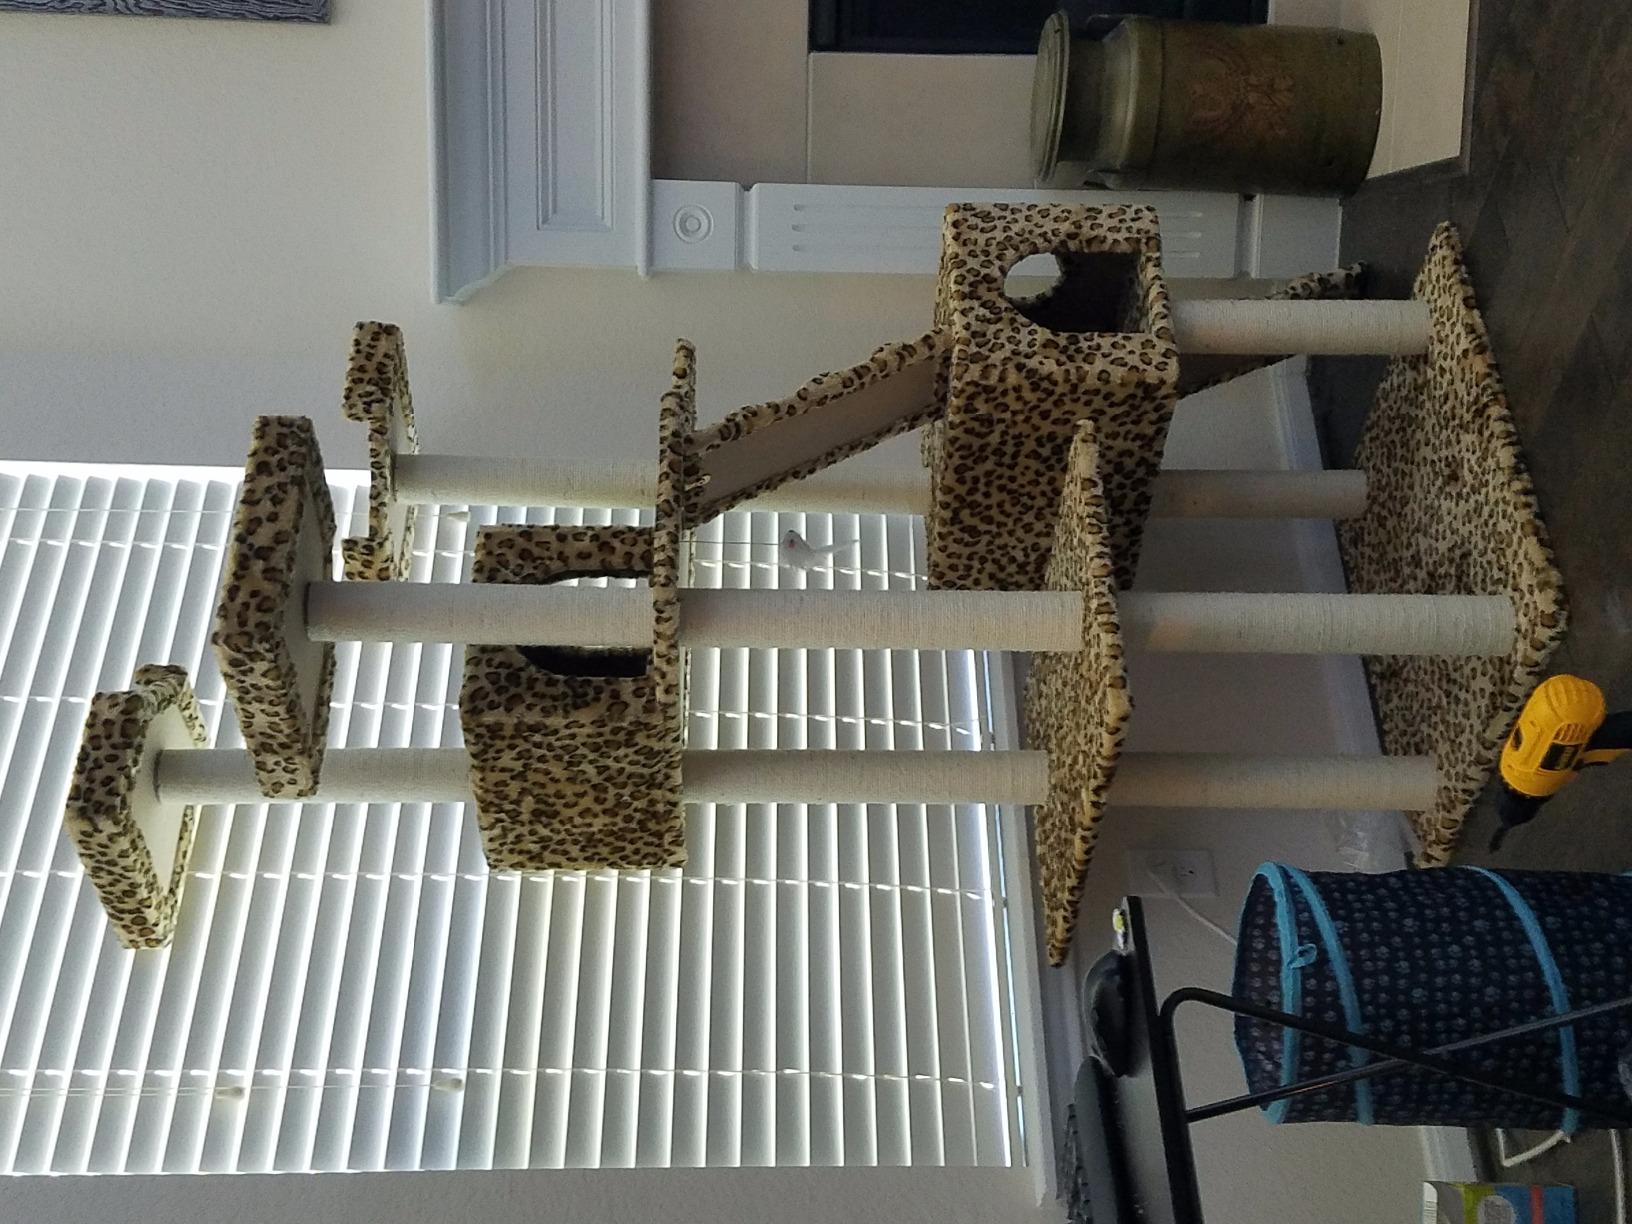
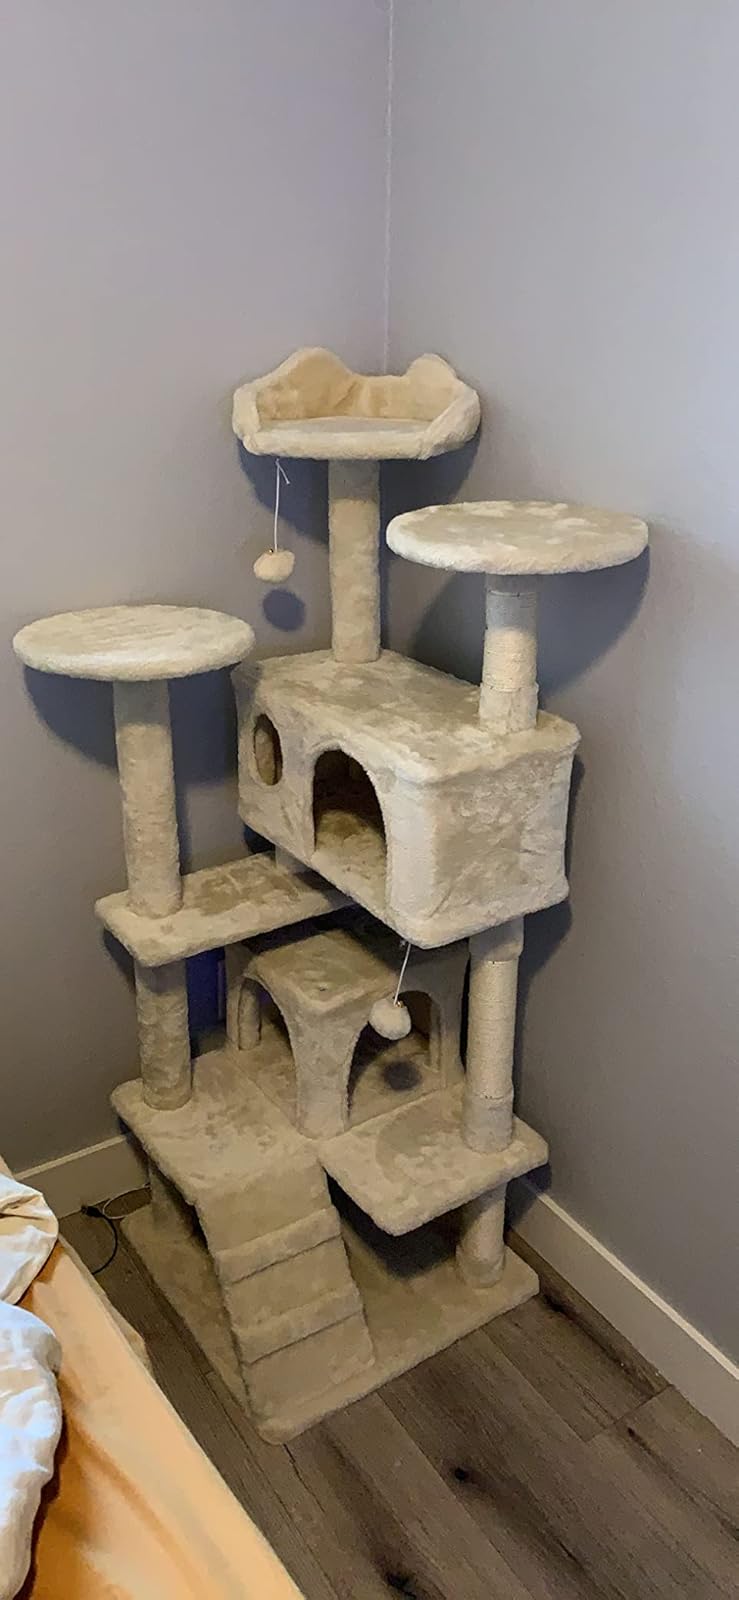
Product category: items_cat tree
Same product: no